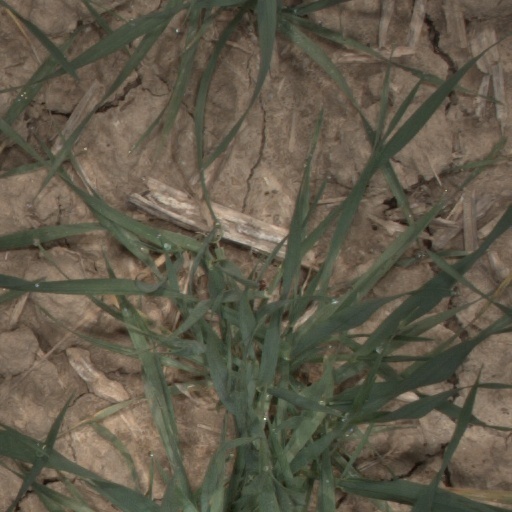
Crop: wheat